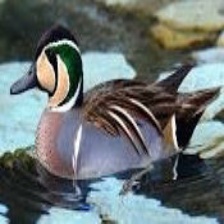
Species: BAIKAL TEAL
Scientific name: ANAS FORMOSA
ImageNet parent category: drake